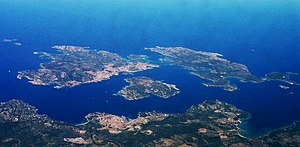
Nationalpark Arkipelag La Maddalena
Maddalena Archipelago
Nationalpark Arkipelag La Maddalena. eller på italiensk Arcipelago di La Maddalena National Park er en nationalpark der omfatter det meste af øgruppen Arkipelag La Maddalena ud for nordkysten af Sardinien i Italien. Parken blev etableret 1. april 1994 og omfatter et areal på 201,46 km² med 180 kilometer kyst. Området omfatter alle øer i kommunen La Maddalena. Øgruppen omfatter ud over hovedøen La Maddalena med hovedbyen La Maddalena, seks andre større øer: Caprera, Spargi, Santo Stefano, Santa Maria, Budelli og Razzoli. Kun Maddalena, Caprera og S. Stefano er beboede.